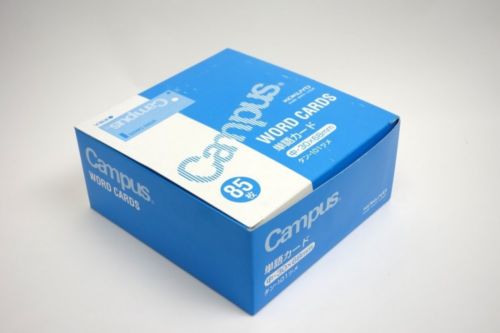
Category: stapler